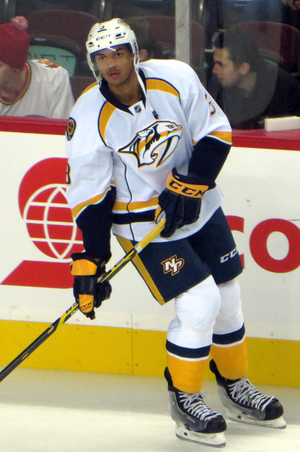
Jared Seth Jones est un joueur professionnel américain de hockey sur glace. Il évolue au poste de défenseur. Il est le fils du basketteur Popeye Jones.